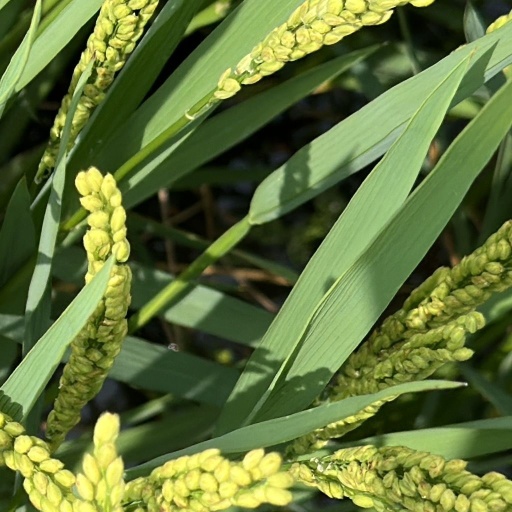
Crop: rice